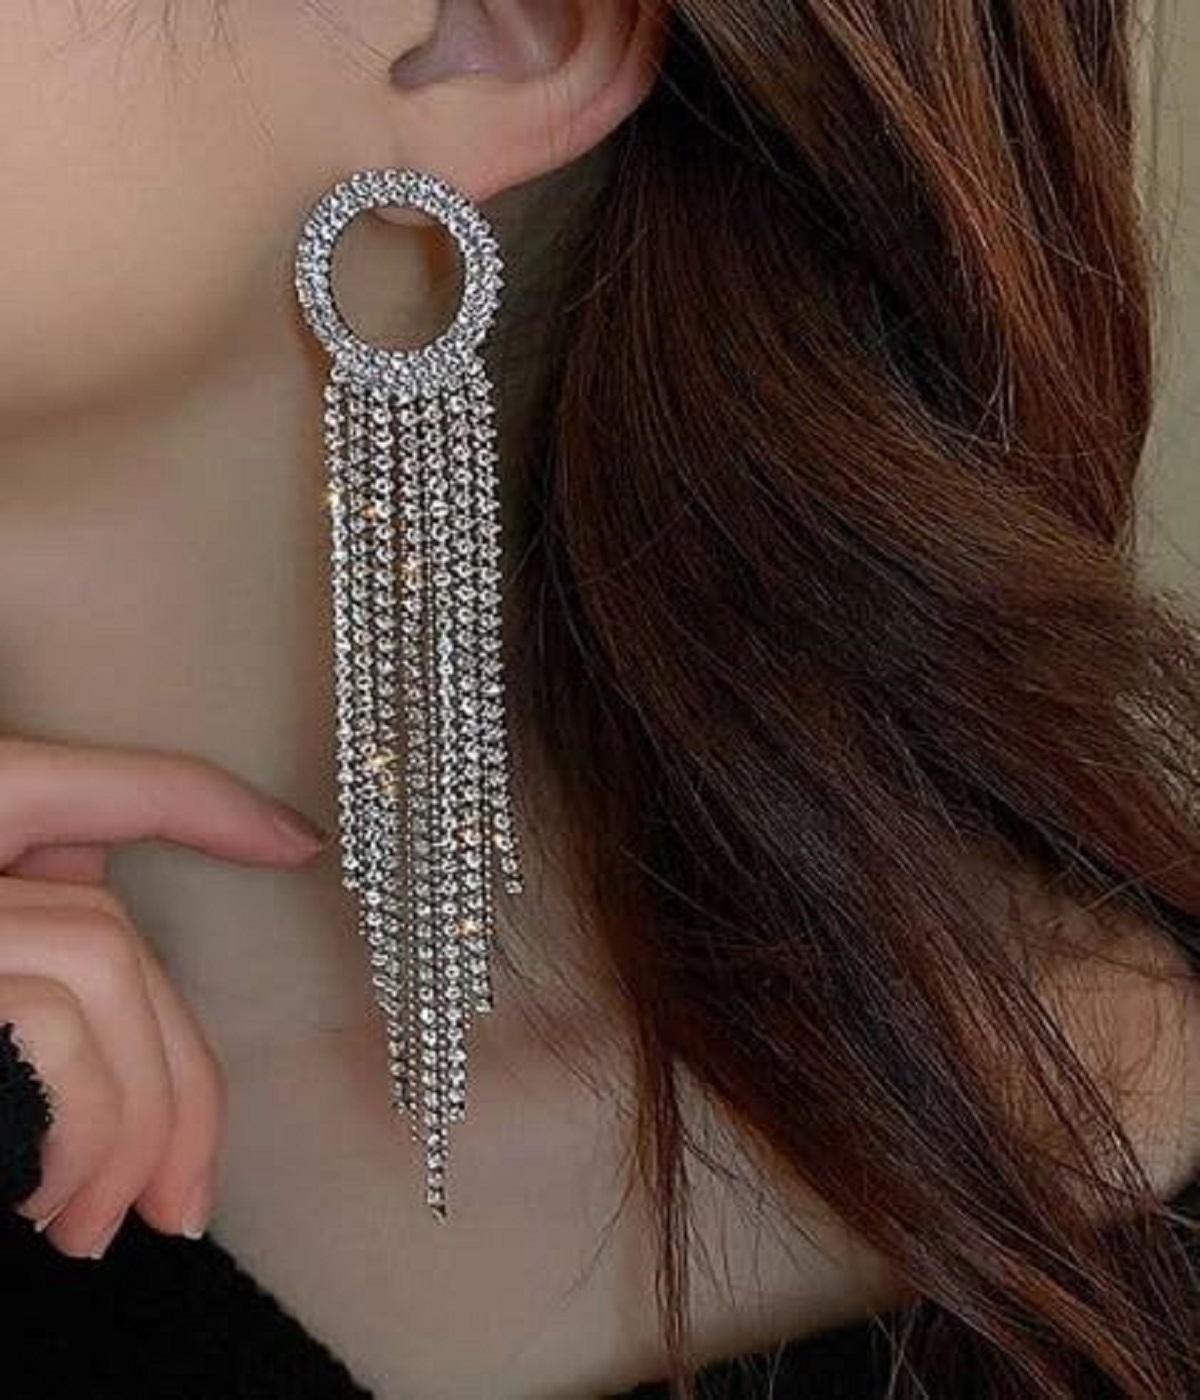
DENICRAAS American Diamond Rose Gold Plated Traditional Fashion Jewellery Necklace Set With Earring For Women & Girls
Type: Necklaces & Pendants
Brand: DENICRAAS
Price: Rs. 249
We at DENICRAAS understand your desire to look the best on any day & we thrive in making any day an occasion. Every individual at DENICRAAS carries a passion for jewellery and it reflects in our beautiful designs as well as in our breathtaking craftsmanship. We create unique jewellery so you can make heads turn.We at DENICRAAS understand your desire to look the best on any day & we thrive in making any day an occasion. Every individual at DENICRAAS carries a passion for jewellery and it reflects in our beautiful designs as well as in our breathtaking craftsmanship. We create unique jewellery so you can make heads turn.We at DENICRAAS understand your desire to look the best on any day & we thrive in making any day an occasion. Every individual at DENICRAAS carries a passion for jewellery and it reflects in our beautiful designs as well as in our breathtaking craftsmanship. We create unique jewellery so you can make heads turn.We at DENICRAAS understand your desire to look the best on any day & we thrive in making any day an occasion. Every individual at DENICRAAS carries a passion for jewellery and it reflects in our beautiful designs as well as in our breathtaking craftsmanship. We create unique jewellery so you can make heads turn. We at DENICRAAS understand your desire to look the best on any day & we thrive in making any day an occasion. Every individual at DENICRAAS carries a passion for jewellery and it reflects in our beautiful designs as well as in our breathtaking craftsmanship. We create unique jewellery so you can make heads turn.
Features: Rose Gold Plated Crystal Studded Necklace Set for Women. Our products are designed with high-quality material and these products are enhanced with plating that are skin-friendly & with love to reach your heart.,Rose Gold Plated Crystal Studded Necklace Set for Women. Our products are designed with high-quality material and these products are enhanced with plating that are skin-friendly & with love to reach your heart.,Rose Gold Plated Crystal Studded Necklace Set for Women. Our products are designed with high-quality material and these products are enhanced with plating that are skin-friendly & with love to reach your heart.,Rose Gold Plated Crystal Studded Necklace Set for Women. Our products are designed with high-quality material and these products are enhanced with plating that are skin-friendly & with love to reach your heart.